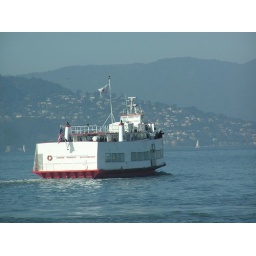
A ship that takes a person for a hour long cruise around San Francisco Harbour